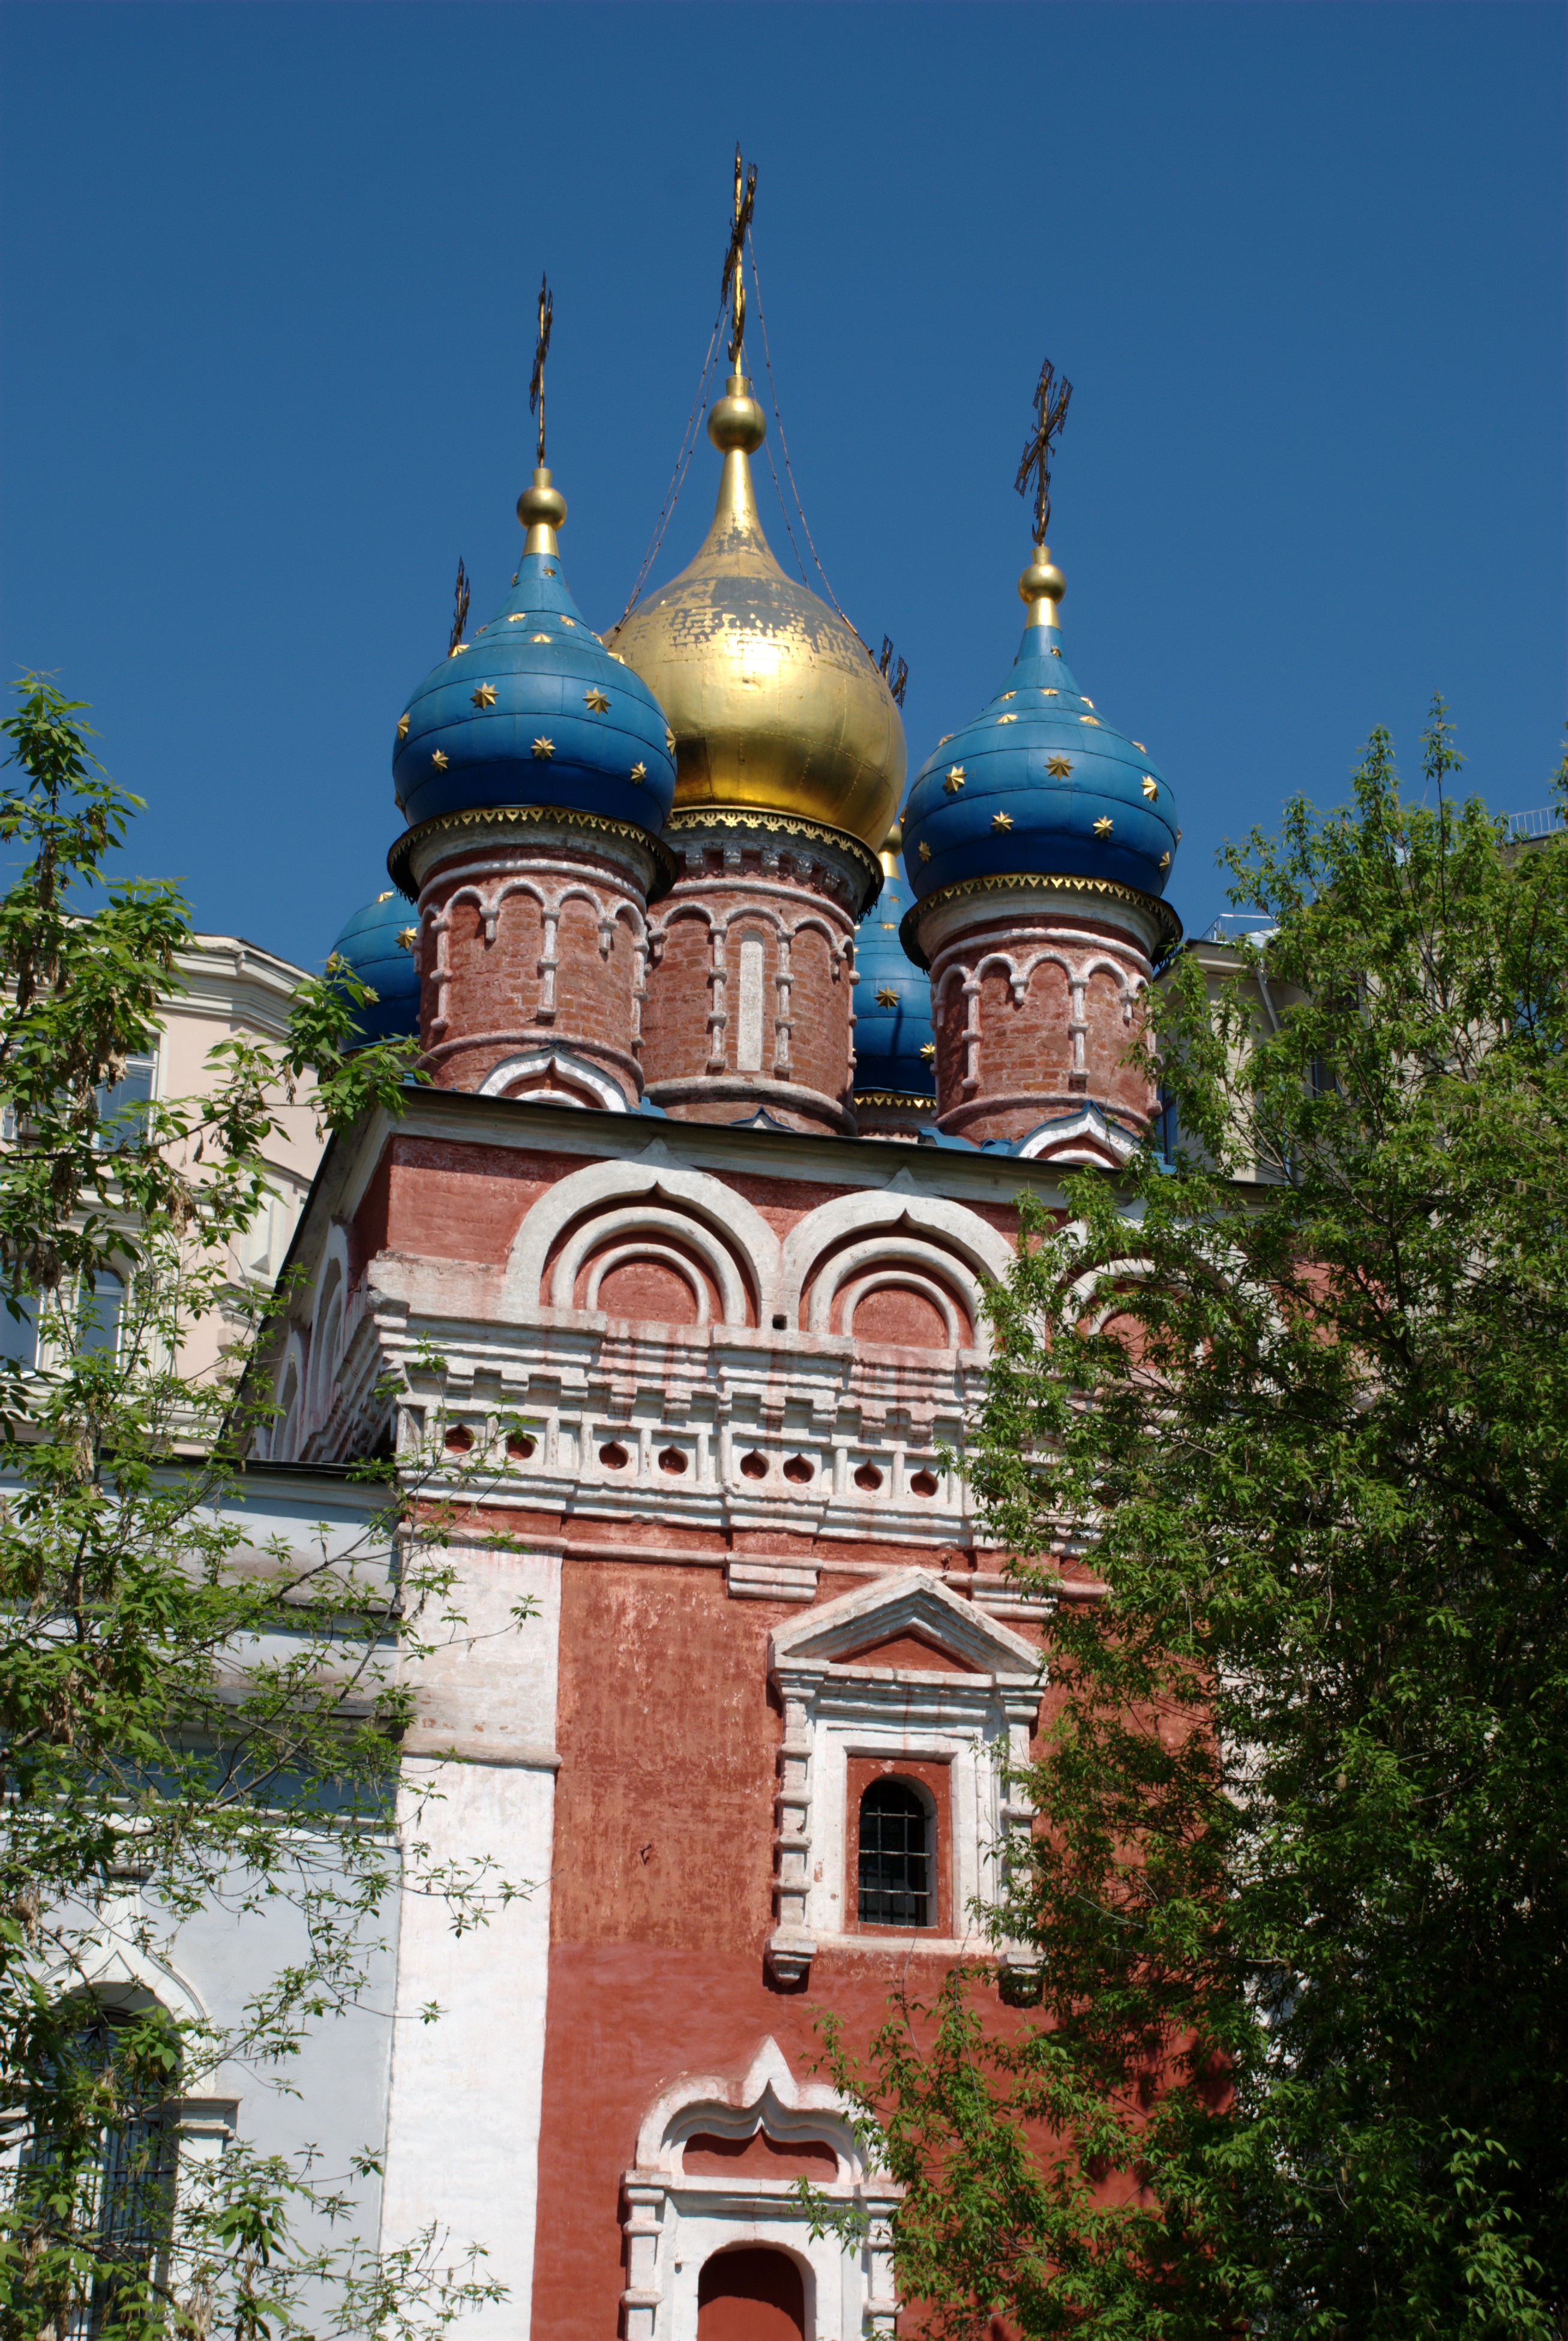
town, building, chateau, city, cityscape, tower, landmark, church, chapel, nikon, place of worship, bell tower, monastery, moscow, estate, russia, d80, cityscapes, flickrdiamond, moskau, nikond80, moscou